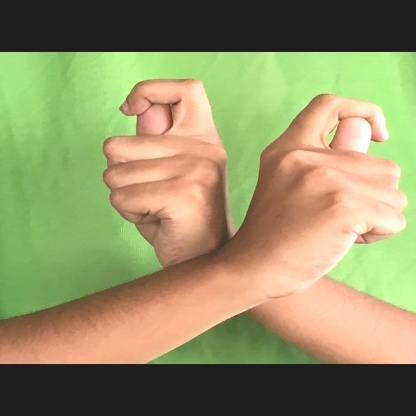
Mudra: Berunda